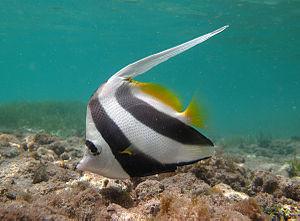
Un poisson cocher (Heniochus acuminatus) à la Réunion.
Heniochus acuminatus, communément nommé poisson-cocher commun, est une espèce de poissons osseux de petite taille appartenant à la famille des Chaetodontidae et natif du bassin Indo-Pacifique.
L'île de La Réunion est un département d'outre-mer français situé dans le sud-ouest de l'océan Indien.